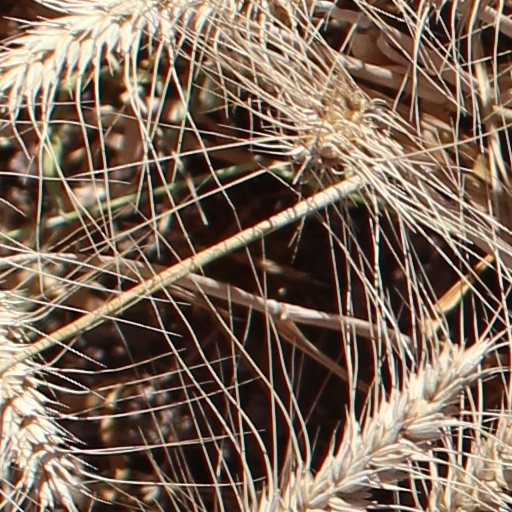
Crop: wheat